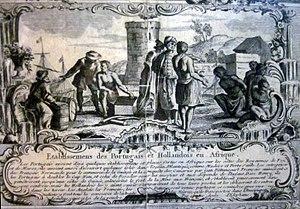
L'esclavage en Afrique était une pratique établie de longue date dans l'histoire des sociétés africaines. Il fut pratiqué de façon courante par diverses civilisations depuis l'Antiquité jusqu'à aujourd'hui. Il donna lieu à un important trafic d'humains et permettait, comme le mariage, d'augmenter la richesse du groupe. Des systèmes de servitude et d'esclavage étaient courants dans certaines parties de l'Afrique. Dans de nombreuses sociétés africaines où l'esclavage était répandu, les peuples asservis n'étaient pas traités comme des esclaves et recevaient certains droits dans un système similaire à la servitude sous contrat ailleurs dans le monde. Lorsque la traite arabe et la traite atlantique ont commencé, beaucoup de systèmes d'esclaves locaux ont commencé à fournir des captifs pour les marchés d'esclaves en dehors de l'Afrique.